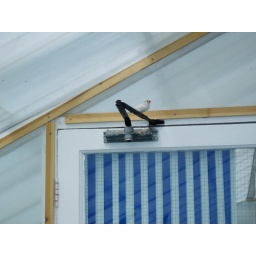
Yes, it's a small white bird in the butterfly house at Blenheim Palace